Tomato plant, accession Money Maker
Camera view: vertical (180 deg); turntable rotation: 90 degrees
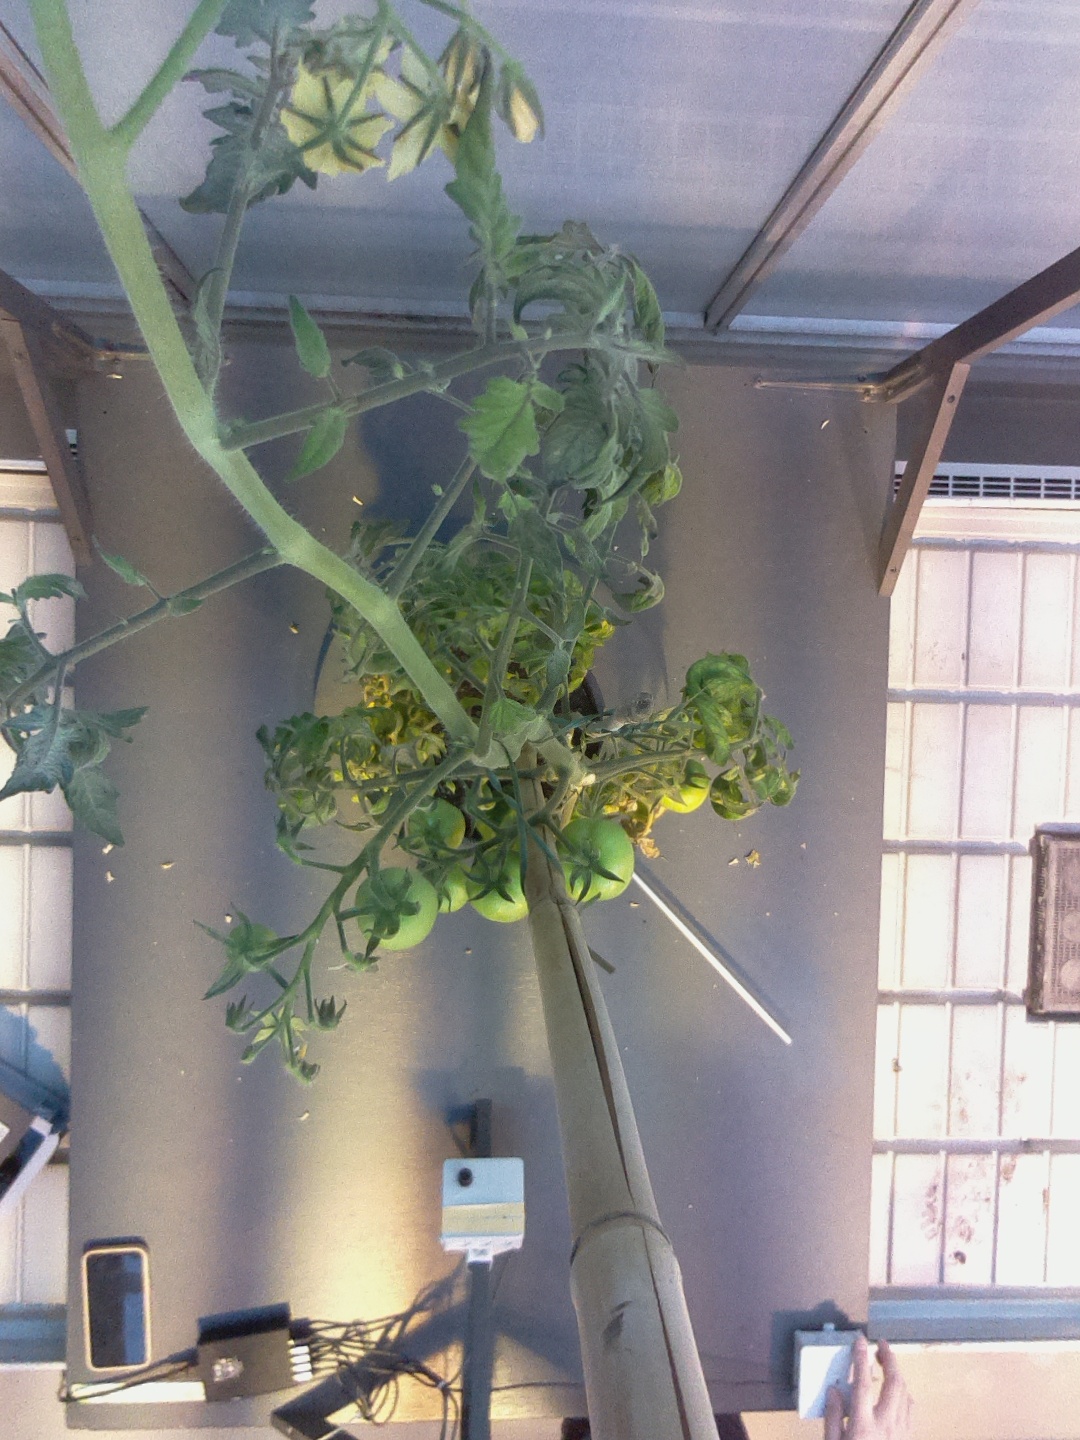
BBCH growth stage 76: 60%-70% of final fruit size